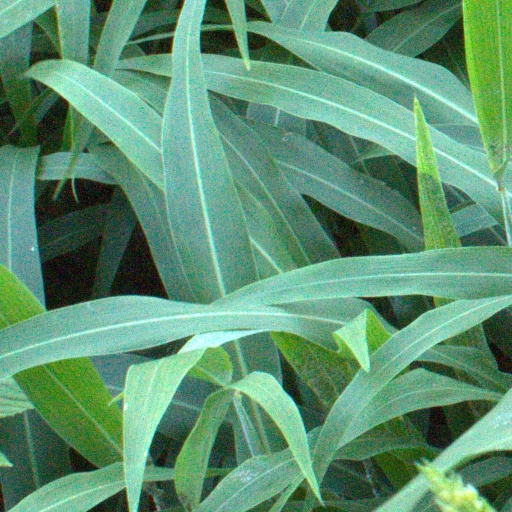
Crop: sorghum